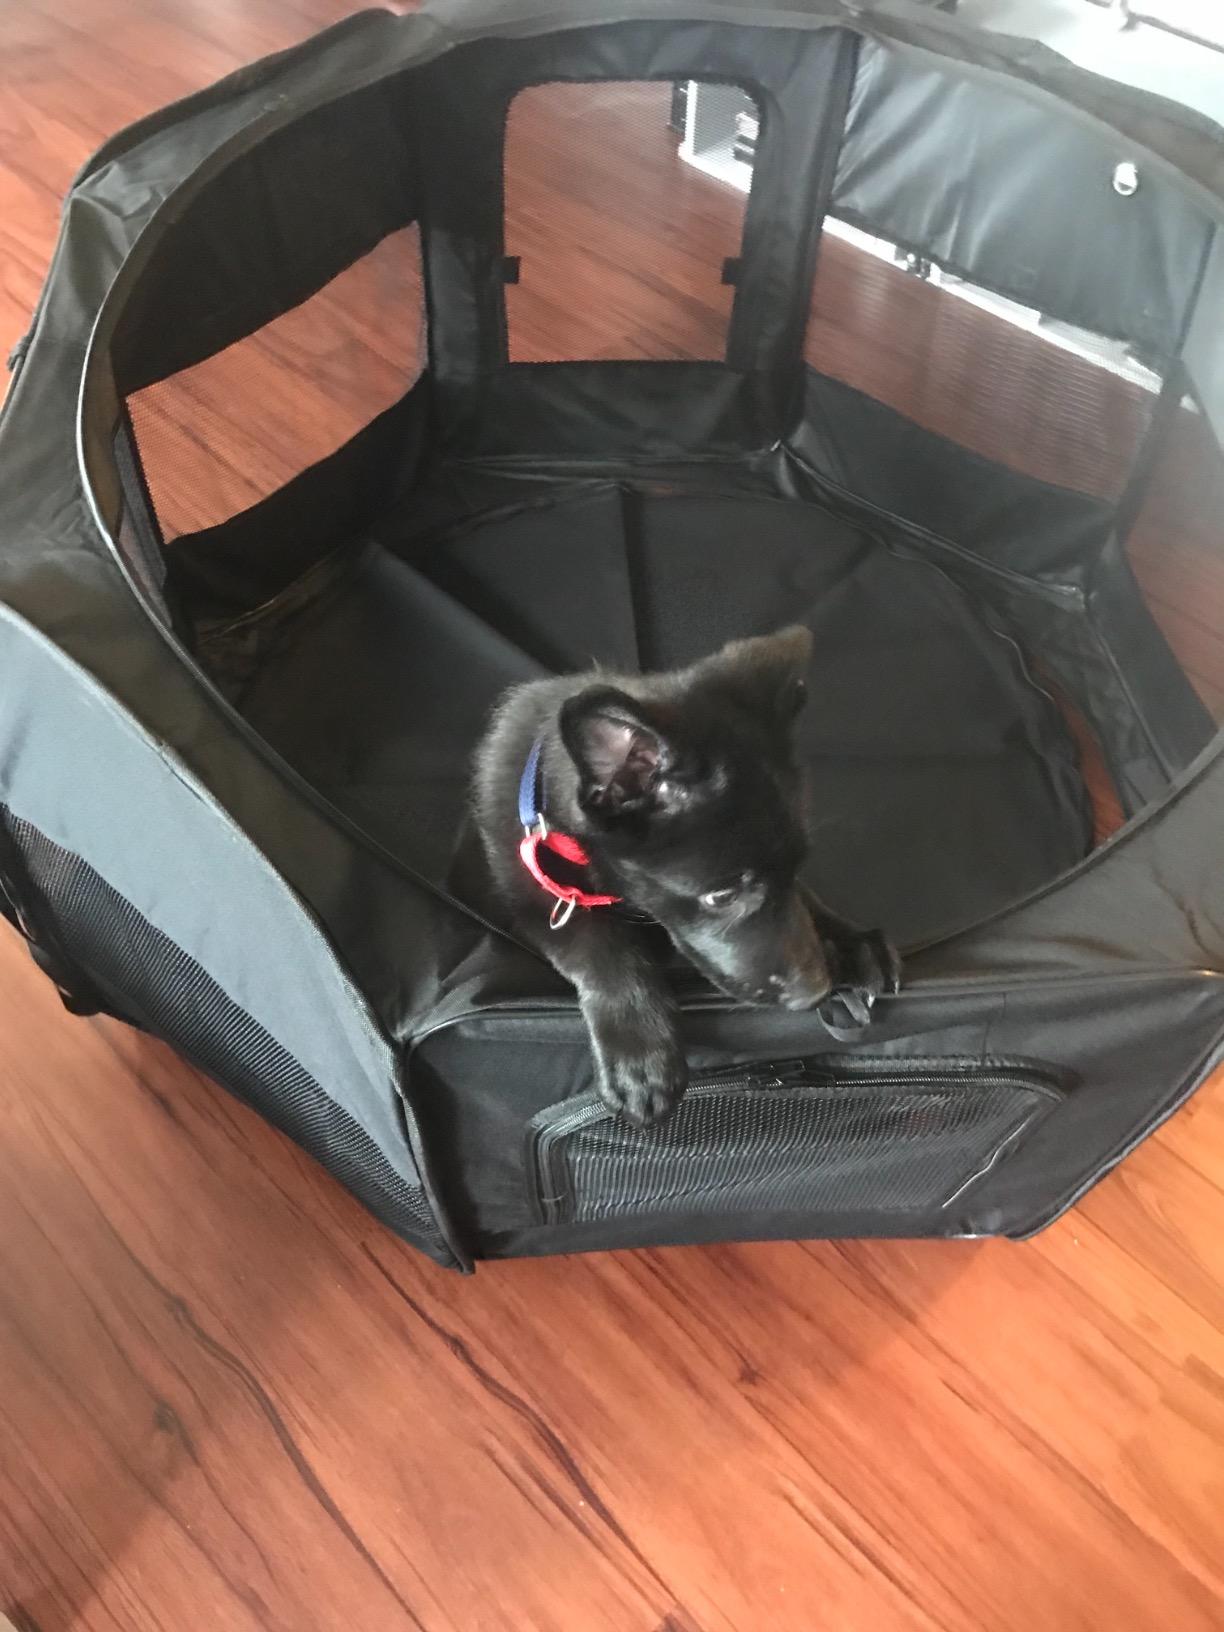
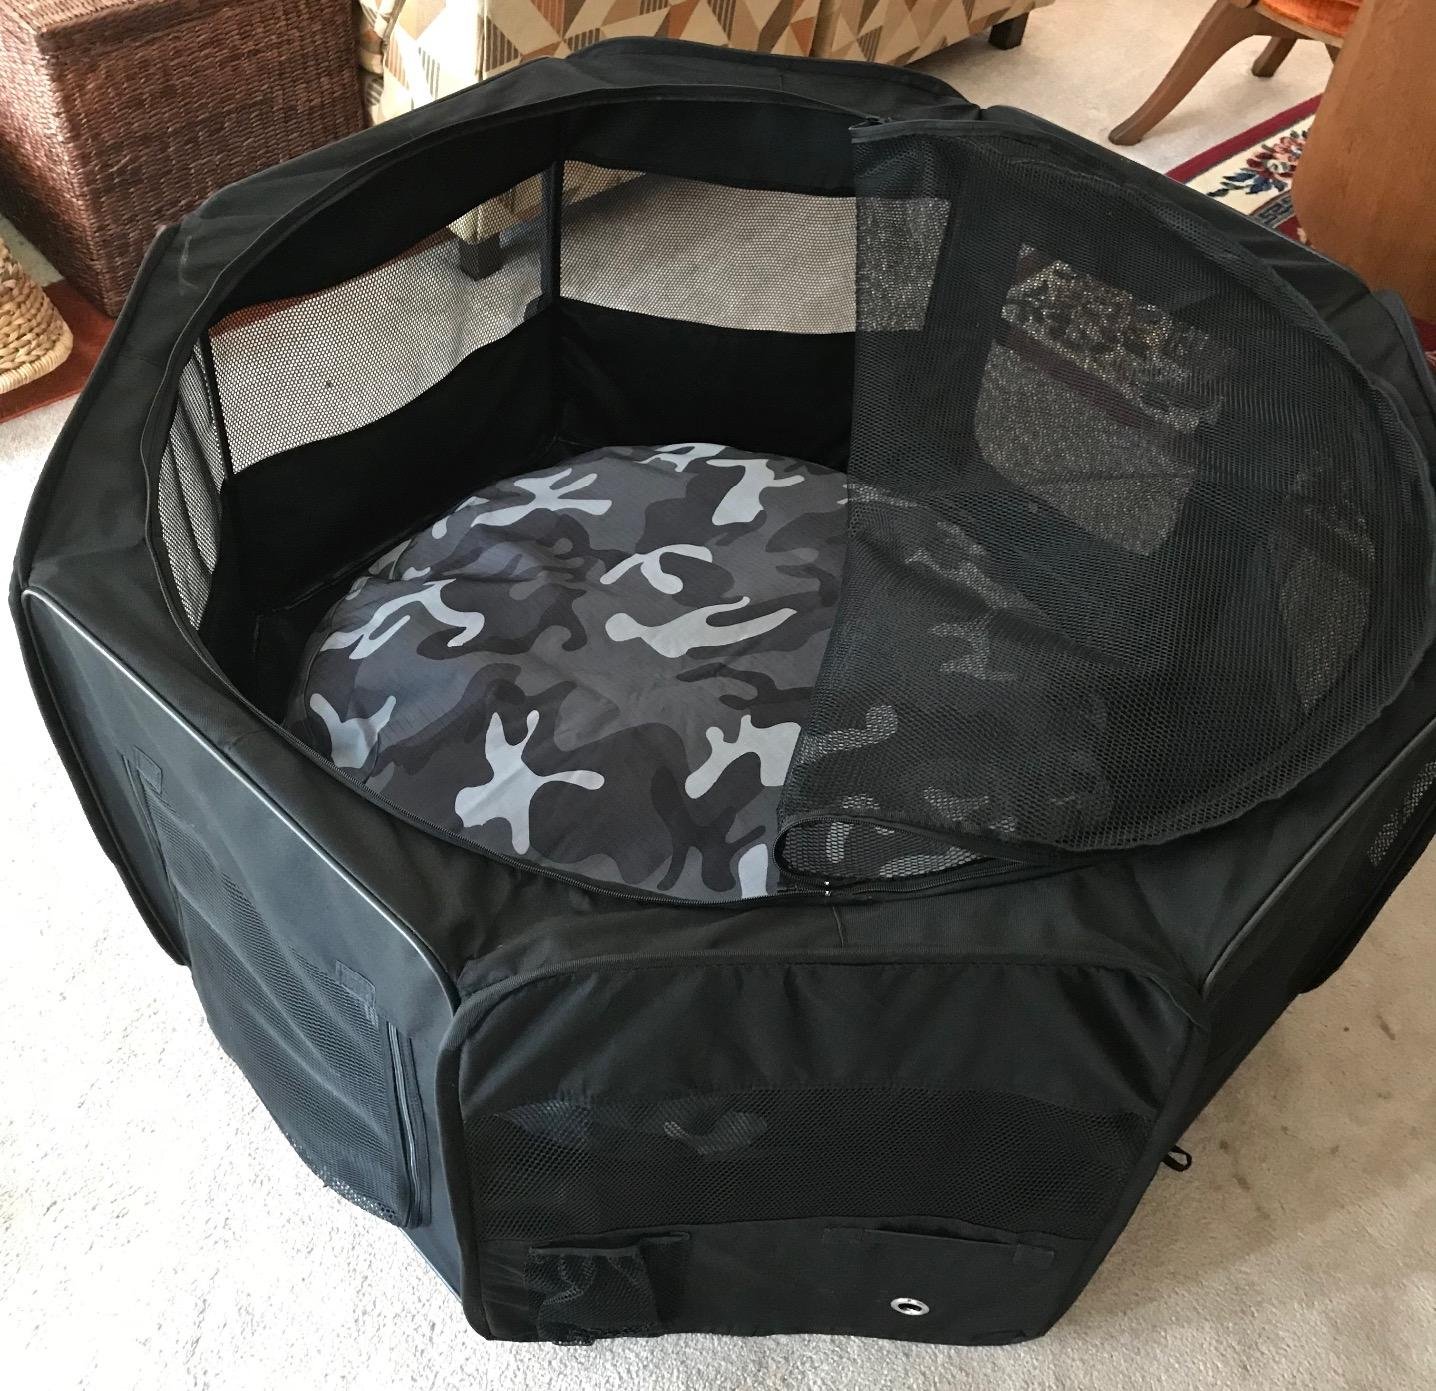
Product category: items_kennel
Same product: yes